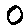
Label: 0